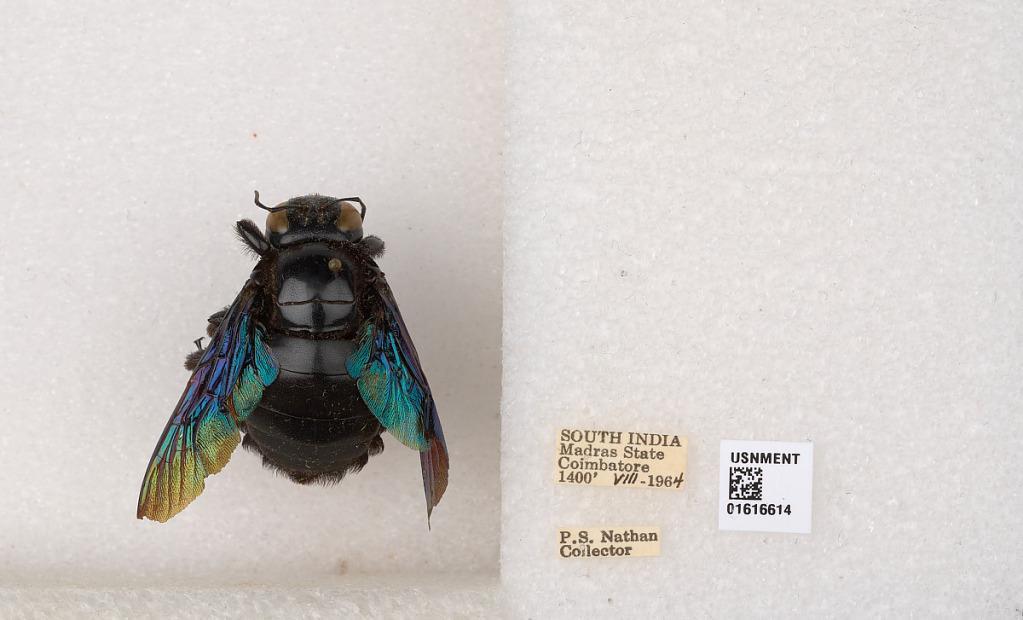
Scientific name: Xylocopa (Mesotrichia) tenuiscapa Westwood
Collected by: P. Nathan
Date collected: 1964-8-1
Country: India
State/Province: Tamil Nadu
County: Coimbatore
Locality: Coimbatore